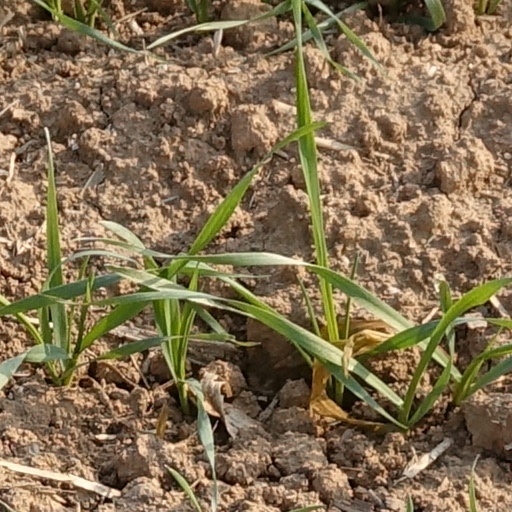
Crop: wheat